The Dog and Pony Show

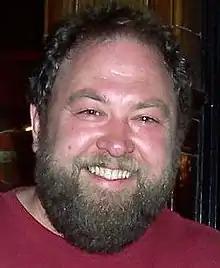
Mark Addy and three other "Full Monty" cast members appeared in the episode.

"The Dog and Pony Show" was co-written by producers Robert Borden and Deborah Oppenheimer, and directed by Steve Zuckerman. The episode was inspired by the British comedy film "The Full Monty". Following its release in the United States, Drew Carey saw the film three times and loved it so much he invited the cast to appear in the episode, while they were promoting the film. However, Andrew Essex from "Entertainment Weekly" reported that cast members Mark Addy, Paul Barber, Steve Huison and Hugo Speer were not allowed to perform on the show after being stopped by the American immigration department because they did not have work permits. The cast members were instead billed as "guests of honor" due to Actors Equity rules preventing them from being paid for their cameo.